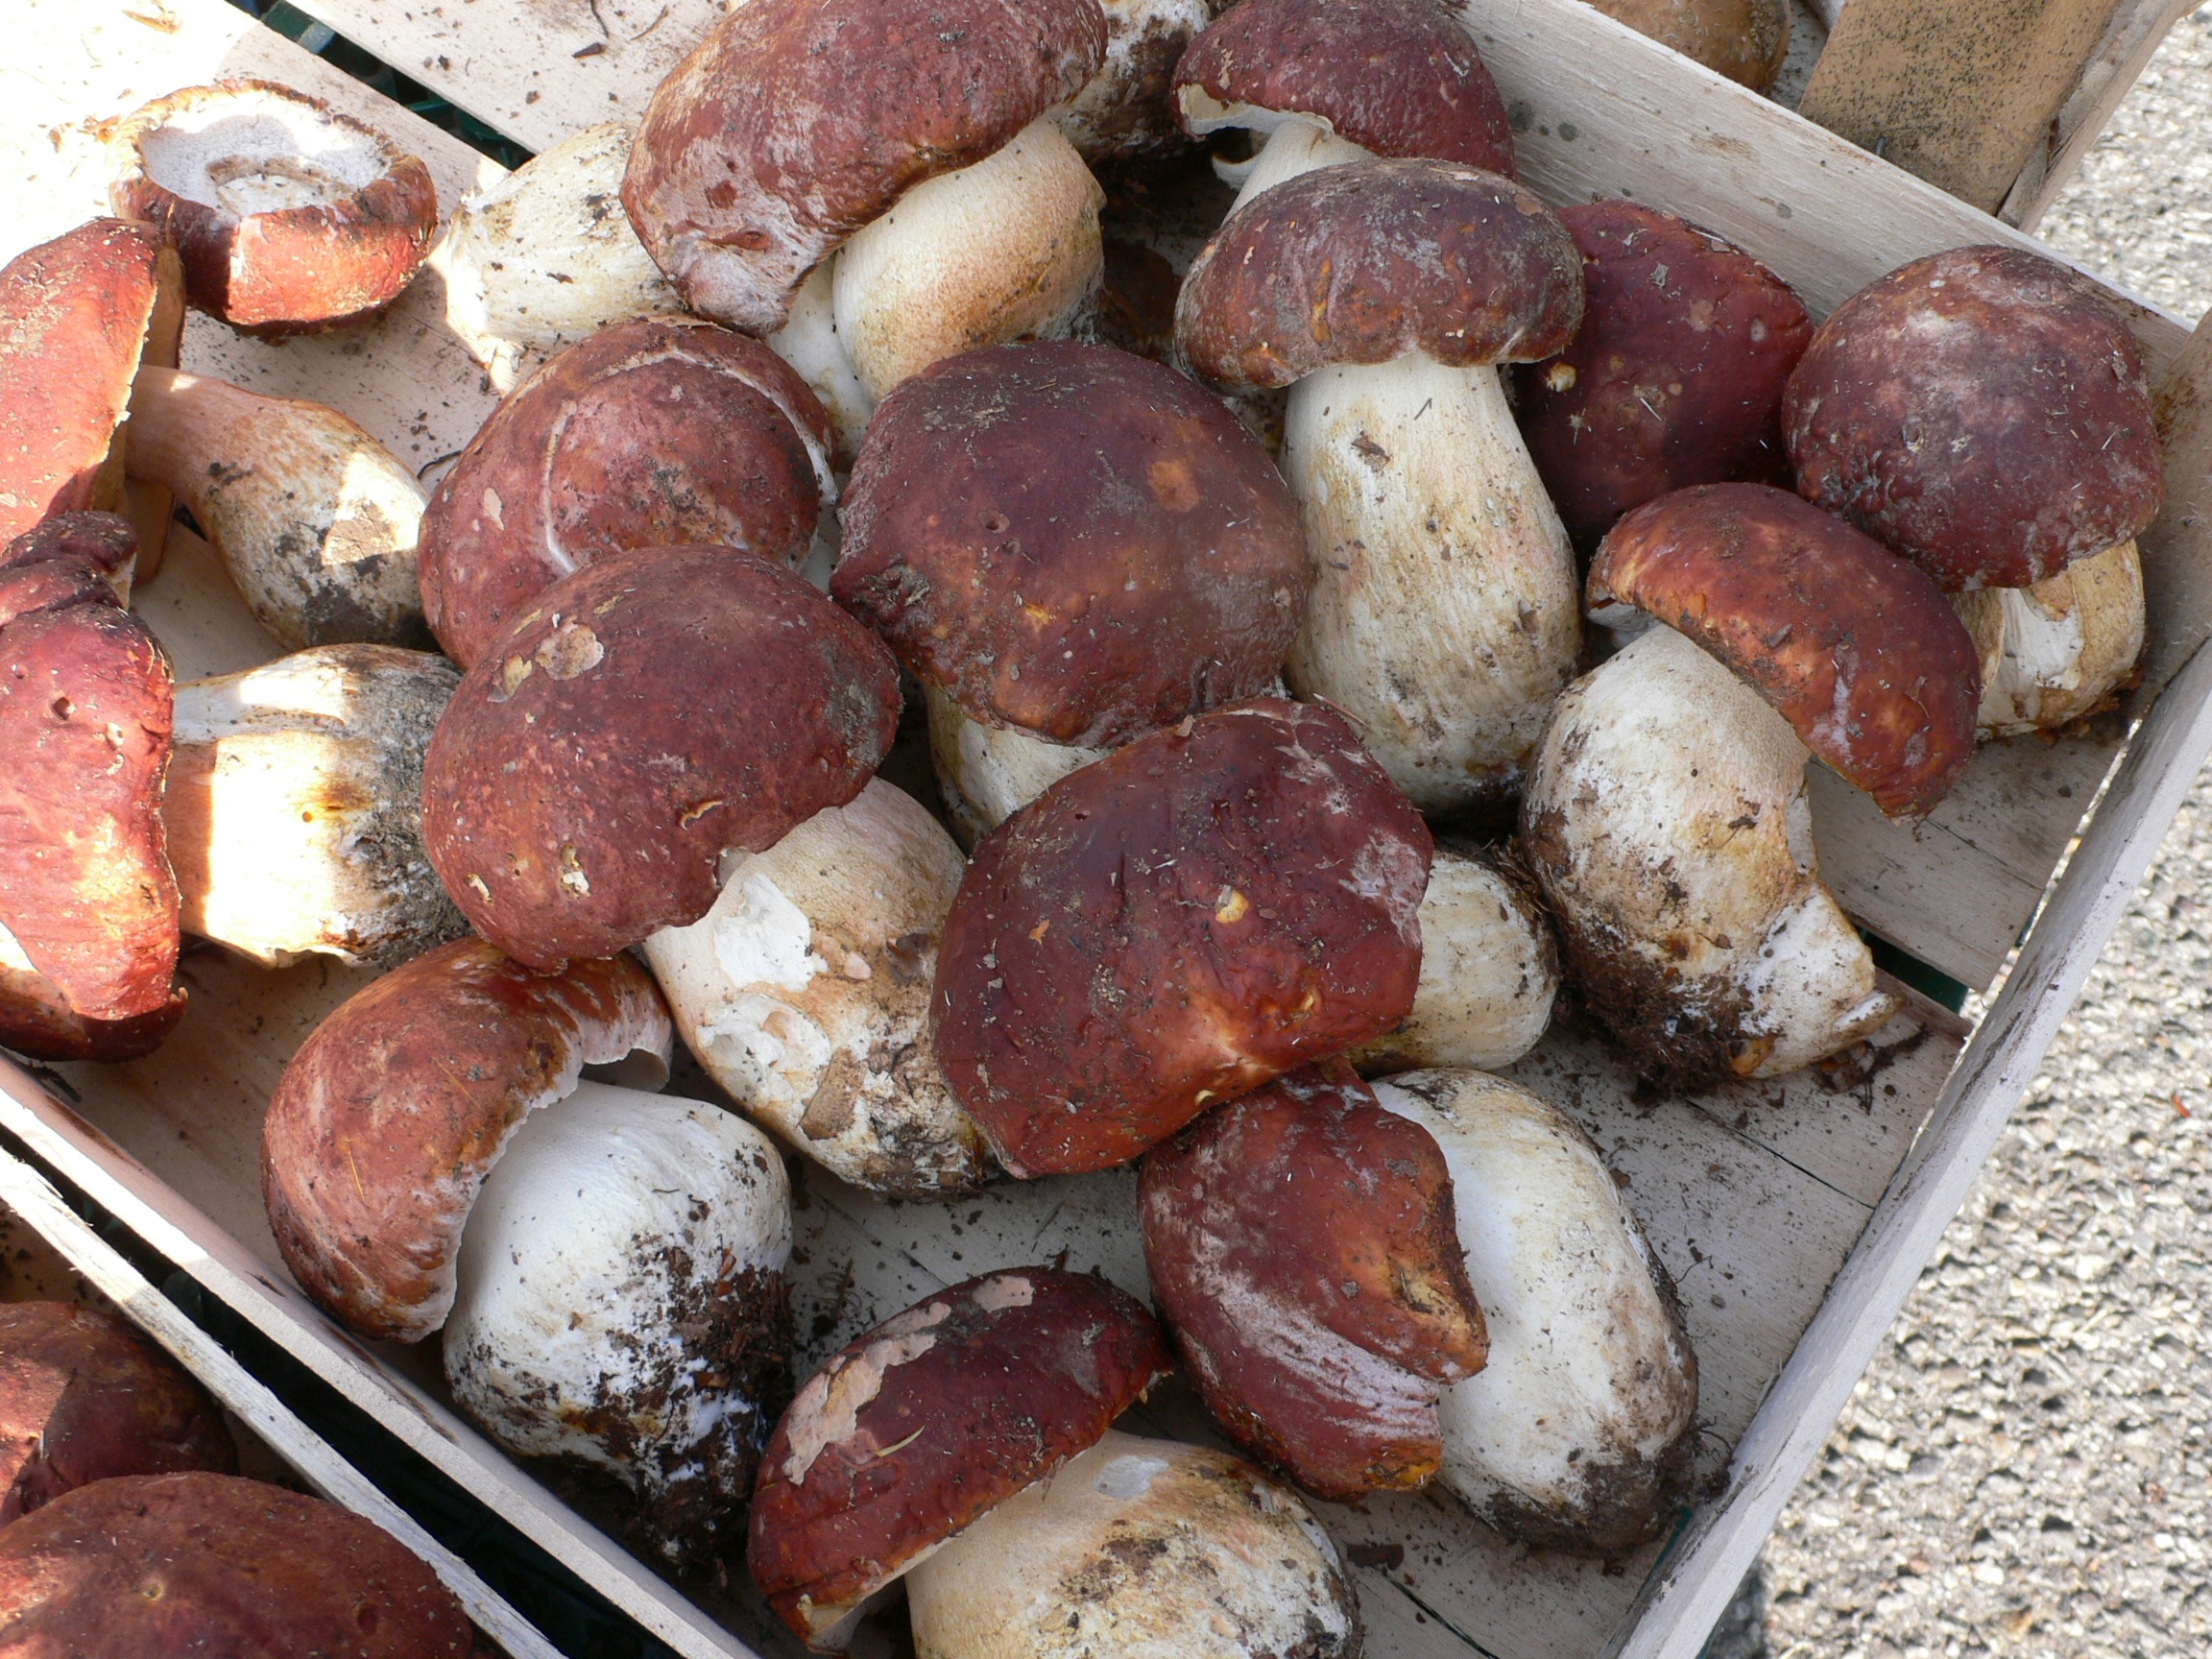
plant, dish, food, produce, vegetable, italy, market, mushroom, meat, potato, roasting, flowering plant, shallot, porcini mushrooms, root vegetable, edible mushroom, land plant, agaricaceae, potato and tomato genus